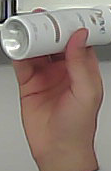
Product: dove_spray